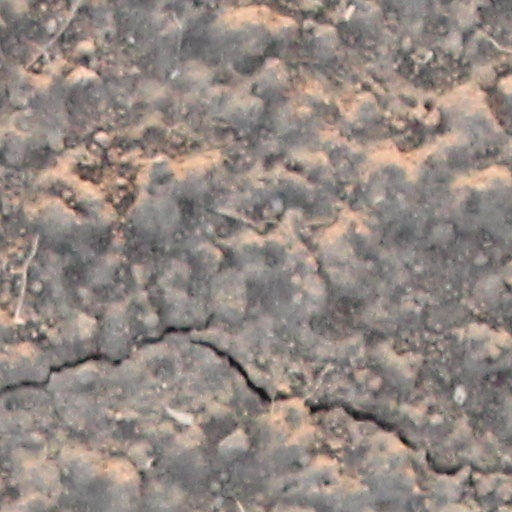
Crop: wheat